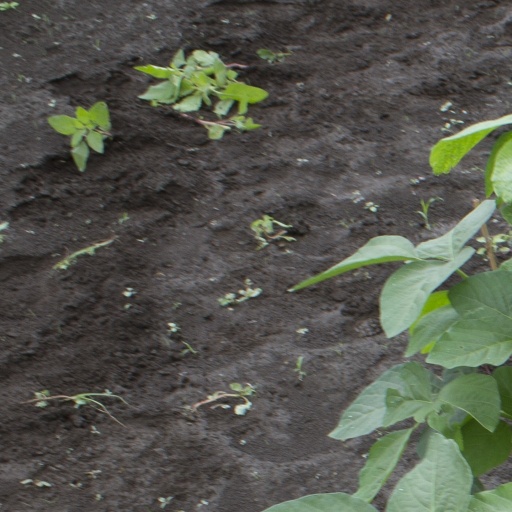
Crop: soybean